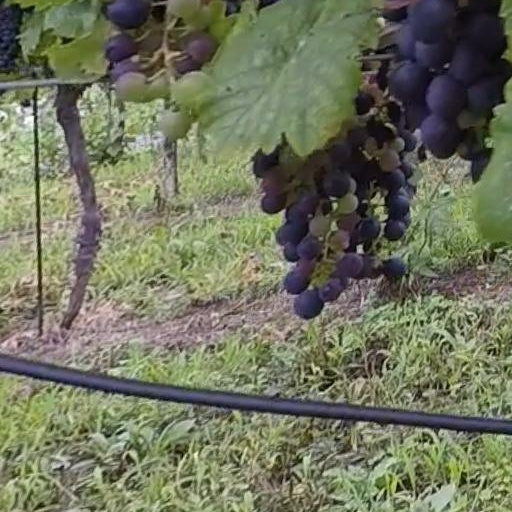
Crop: grape